Tristana (film)

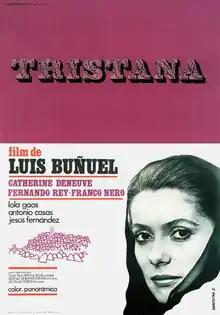
Spanish theatrical release poster

Tristana is a 1970 drama film co-written, directed and produced by Luis Buñuel, and starring Catherine Deneuve, Fernando Rey, and Franco Nero. The screenplay by Buñuel and Julio Alejandro adapts an 1892 realist novel of the same name by Benito Pérez Galdós. It is a Spanish-French-Italian co-production filmed in Toledo, Buñuel's one-time home, and represents his return to his native country after several years living and working abroad. It earned positive acclaim from critics, and was nominated for Best Foreign-Language Film at the 43rd Academy Awards.